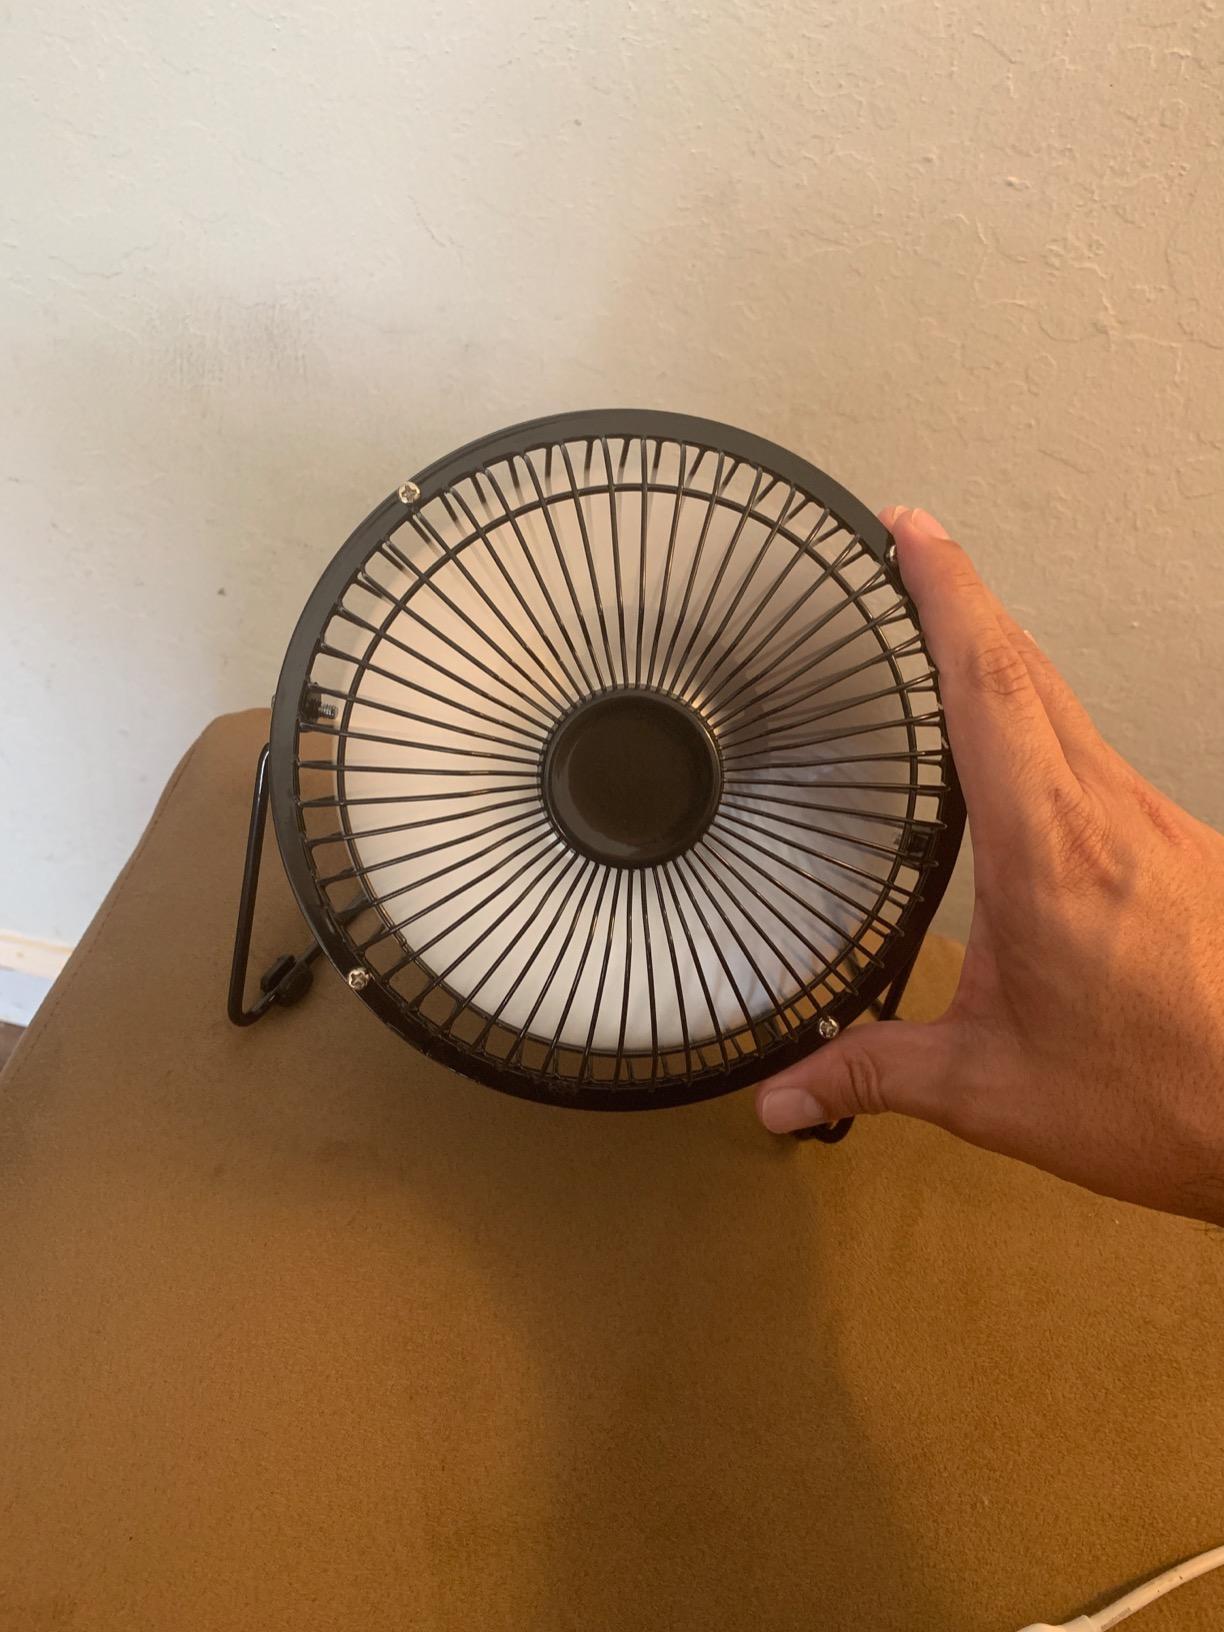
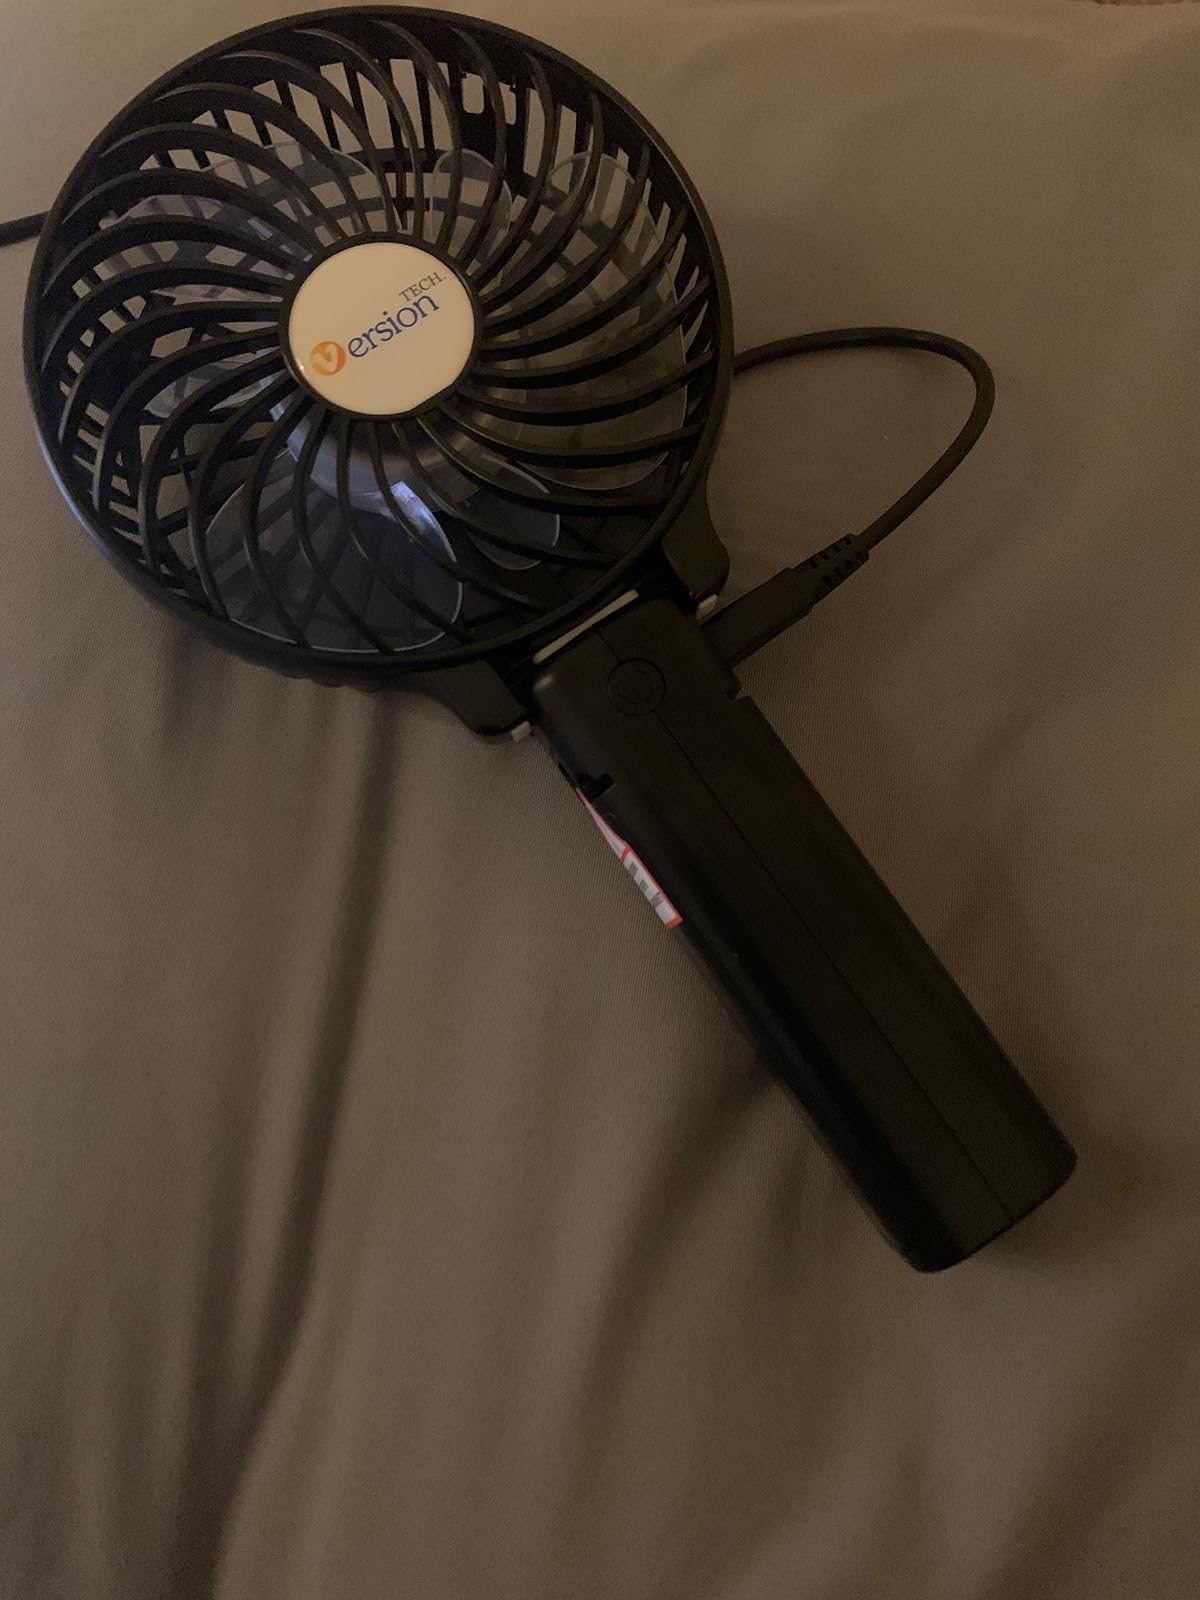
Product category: fan
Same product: no